Imperial and US customary measurement systems

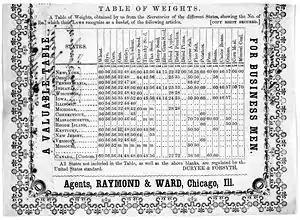
Nineteenth century list of various bushels by state and commodity

Throughout the nineteenth century individual states developed their own standards and in particular a variety of bushels based on weight (mass) rather than volume emerged, dependent on both commodity and state. This lack of uniformity crippled inter-state trade and in 1905 the National Bureau of Standards called a meeting of the states to discuss the lack of uniform standards and in many cases, a means of regulatory oversight. A meeting was held the following year and subsequently became an annual gathering known as the National Conference on Weights and Measures (NCWM). In 1915 the conference published its first model standards. The bushel was not fully standardized and the Chicago Mercantile Exchange still (May 2013) uses different bushels for different commodities—a bushel of corn being 56 lb, a bushel of oats 38 lb and a bushel of soybeans 60 lb and a bushel of red winter wheat (both hard and soft) also 60 lb. Other commodities at the exchange are reckoned in pounds, in short tons or in metric tons.